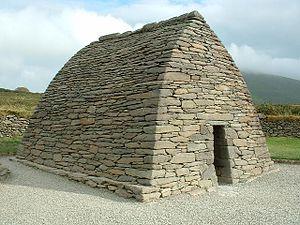
Situé sur le territoire du petit village de Baile na nGall sur la péninsule de Dingle, dans le comté de Kerry, en Irlande, l'oratoire de Gallarus est un petit bâtiment en pierre présenté par l'antiquaire Charles Smith, lors de sa « découverte » en 1756, comme église paléochrétienne du VIIᵉ siècle mais dont la date a été remontée au XIIᵉ siècle par l'archéologue et historien Peter Harbison en 1970. On associe l'édifice généralement à la religion, en tant qu'église, chapelle funéraire ou abri pour pèlerins. Il constitue, au début du XXIᵉ siècle, l'un des sites touristiques les plus visités de la péninsule de Dingle.